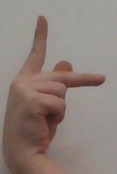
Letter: dha